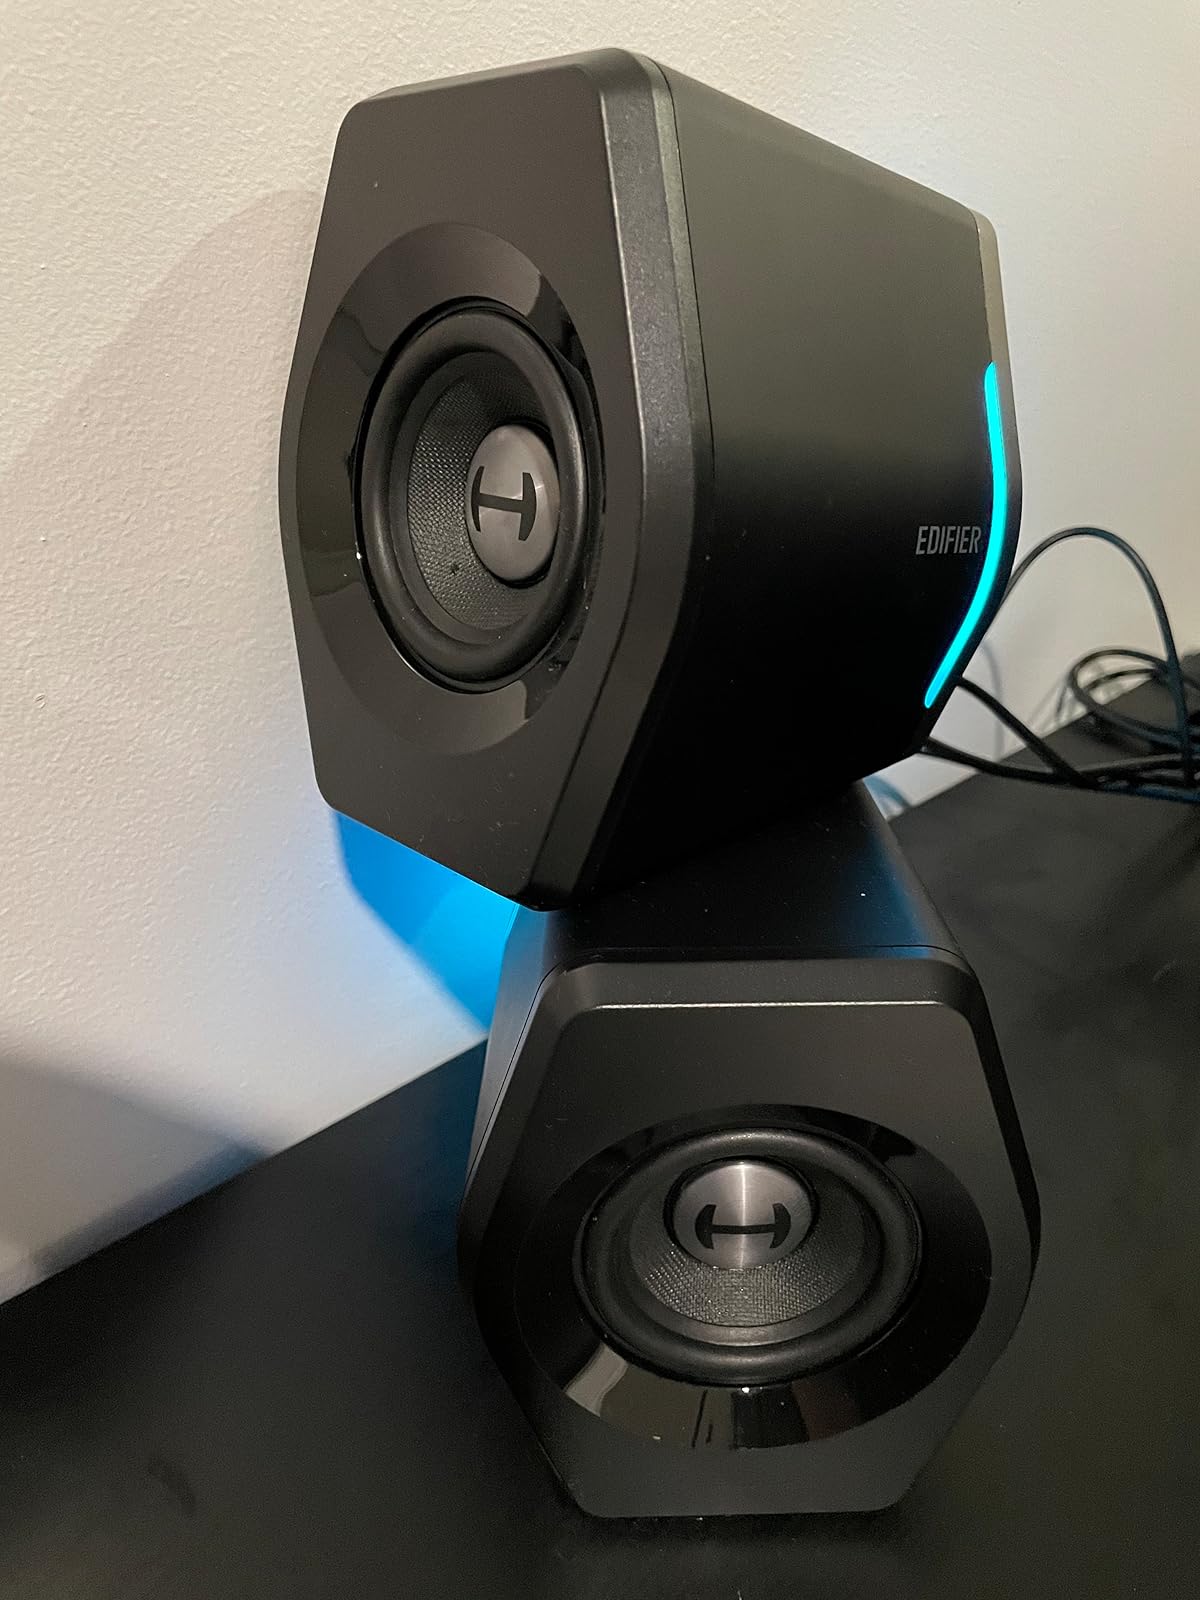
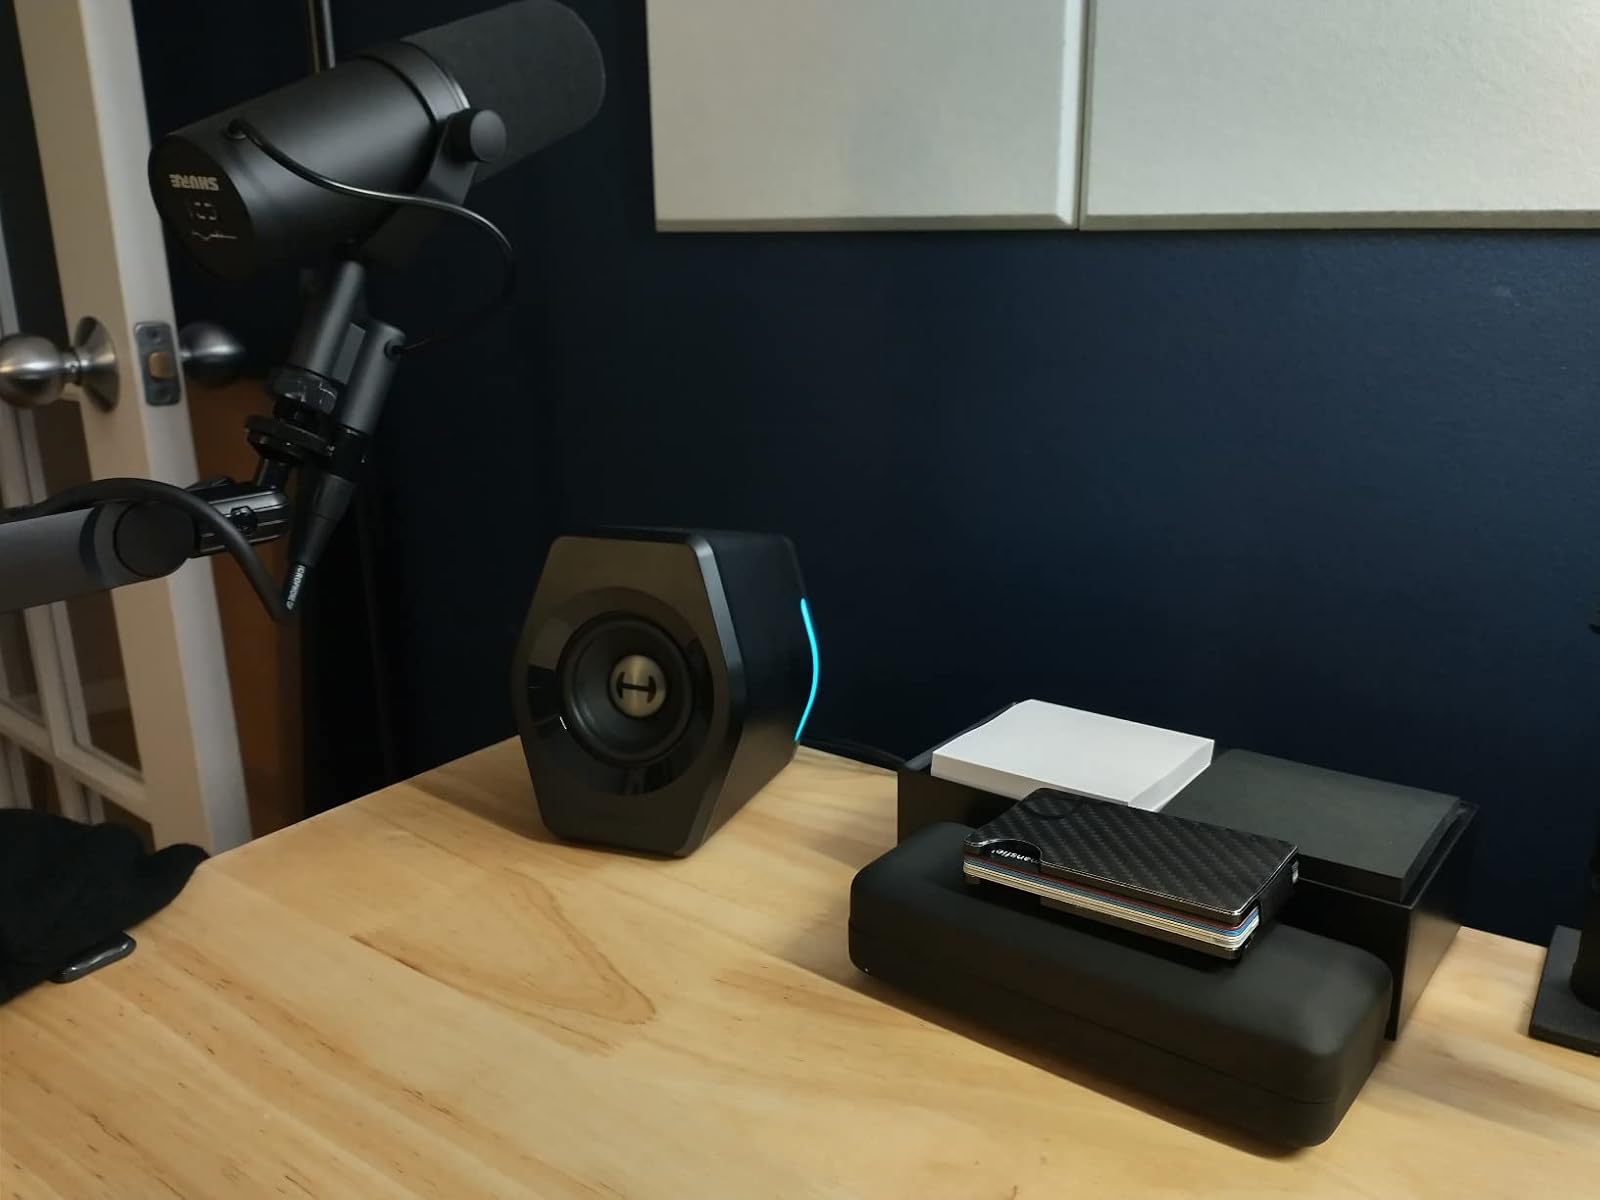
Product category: speaker
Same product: yes